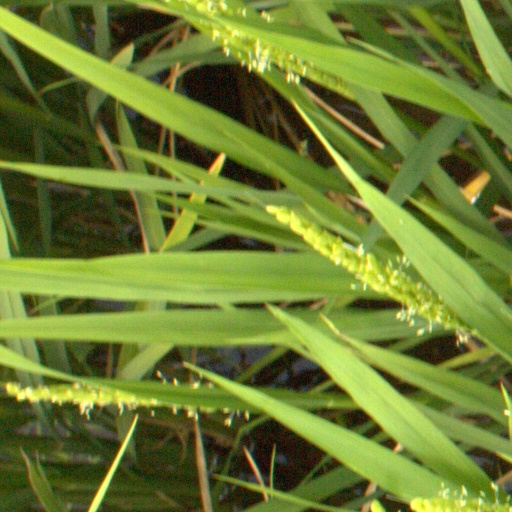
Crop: rice